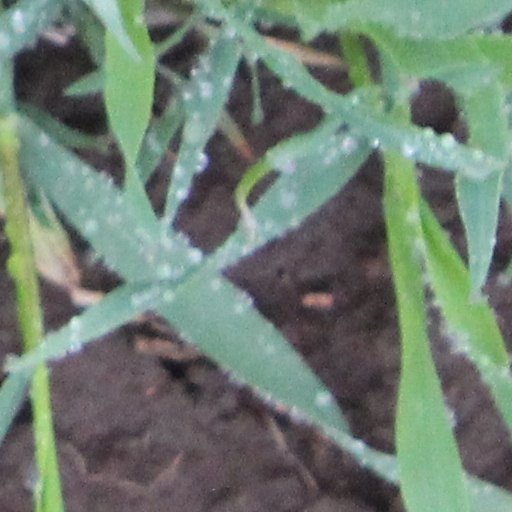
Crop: wheat